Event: Nepal Earthquake
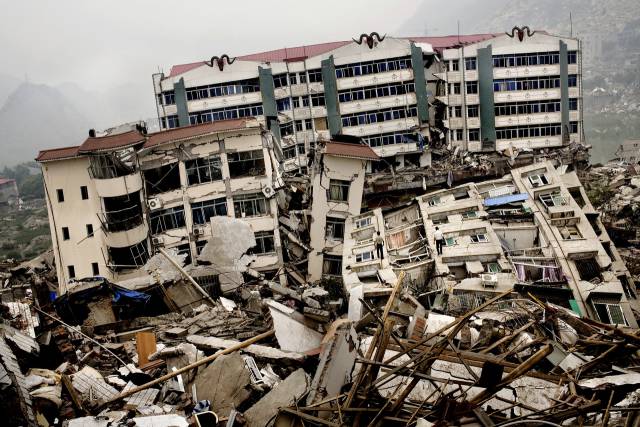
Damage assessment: damage